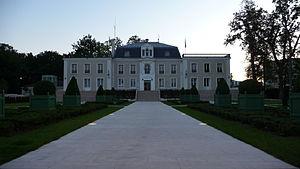
Mairie du Plessis-Trévise, France. Español: Cámara municipal del Plessis-Trévise, Francia.